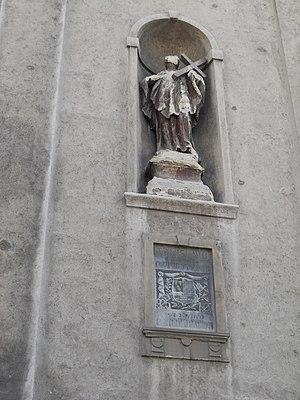
L'église Saint-Georges de Petrovaradin est une église catholique située à Petrovaradin, dans la municipalité de Petrovaradin et sur le territoire de la Ville de Novi Sad, en Serbie. L'église, dont l'origine remonte au tout début du XVIIIᵉ siècle, est inscrite sur la liste des monuments culturels protégés de la République de Serbie.